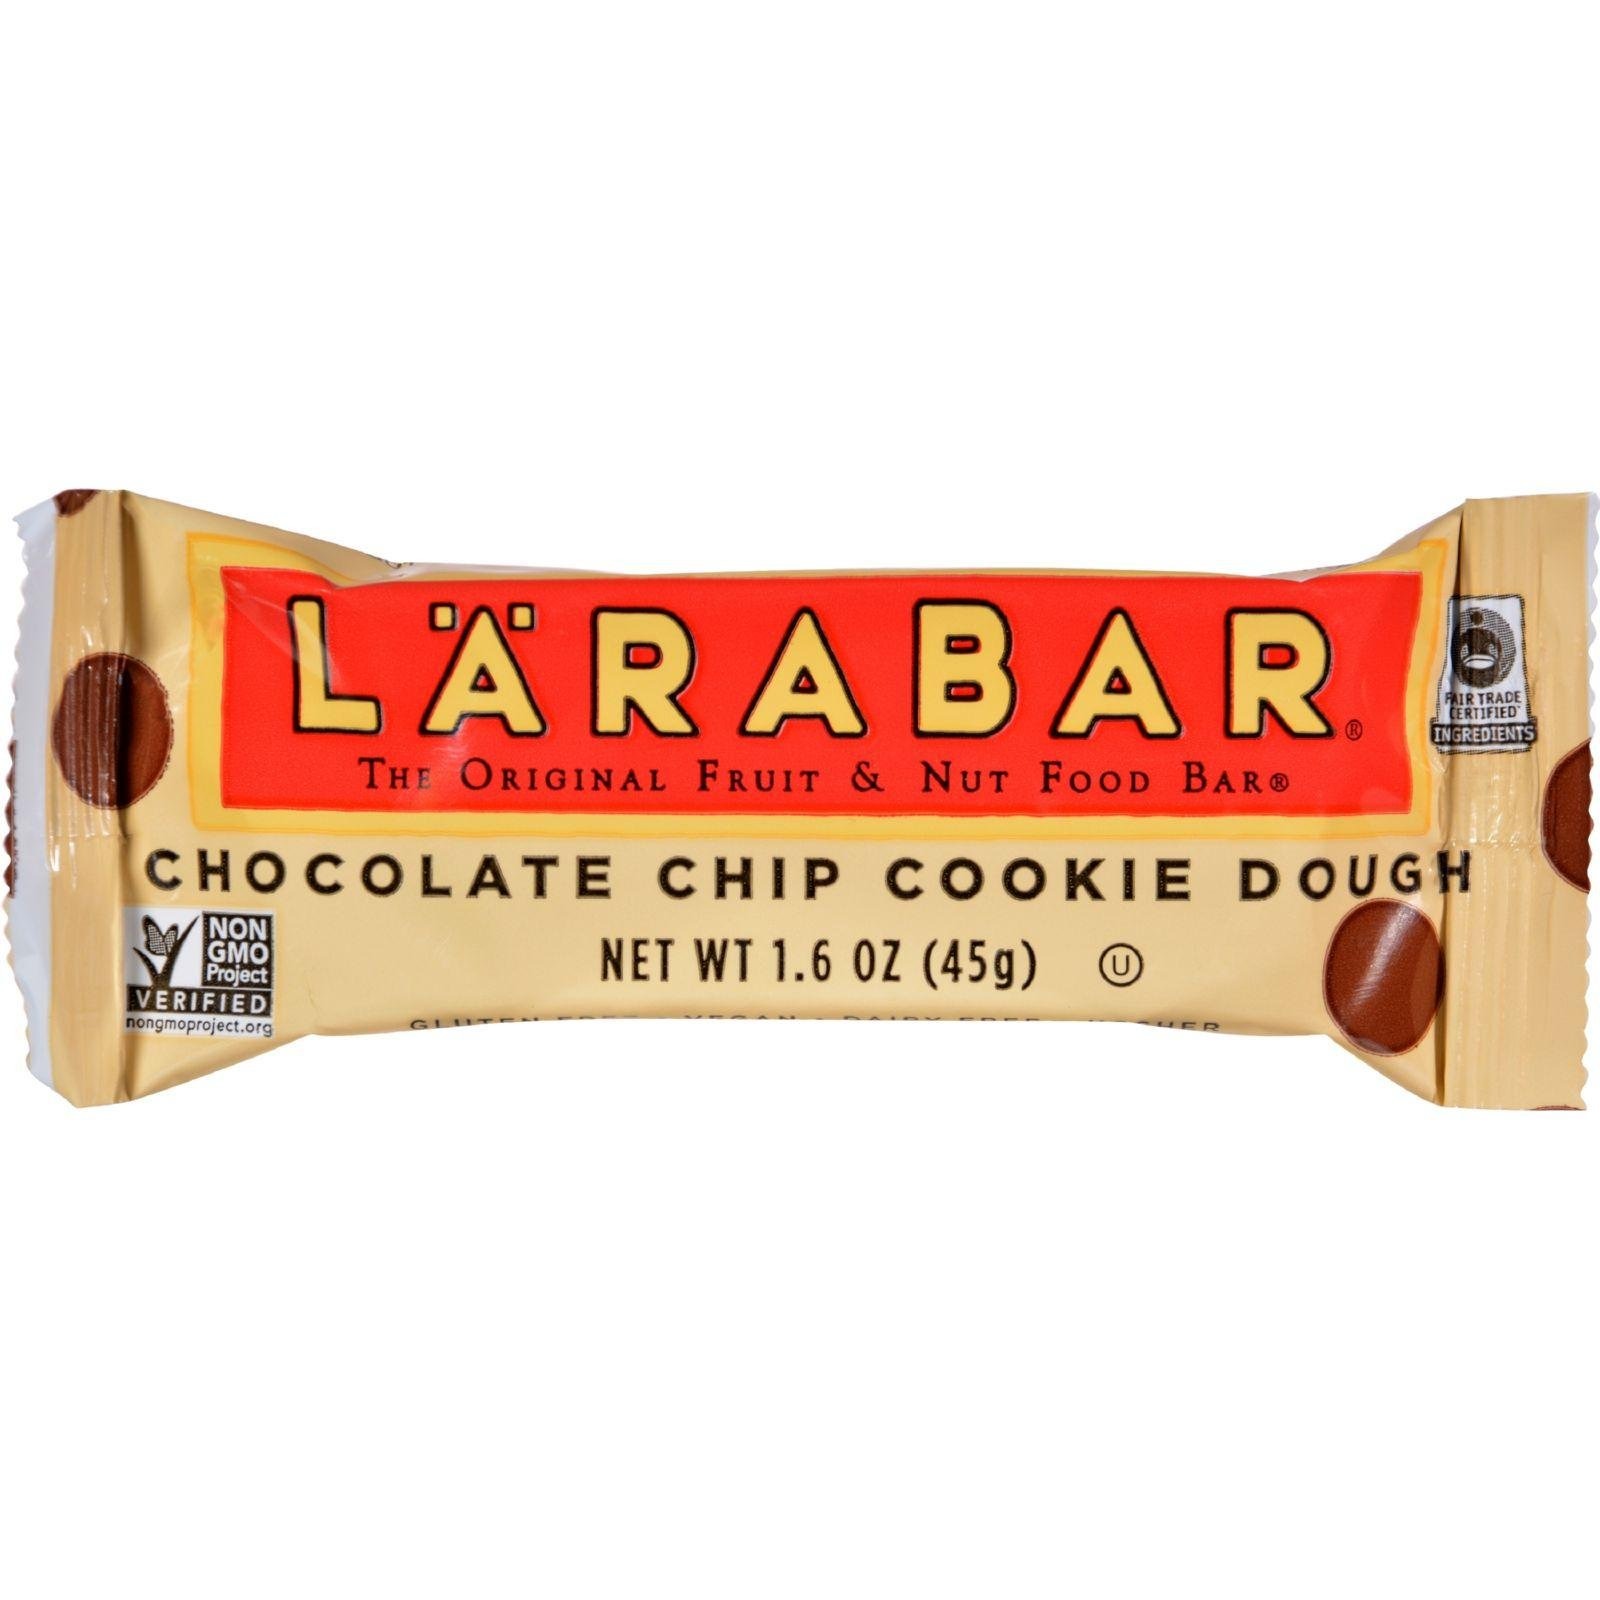
Item Name: Larabar Labrada Bar Chocolate Chip Cookie Dough 1.6 oz
Product Description: Larabar Labrada Bar Chocolate Chip Cookie Dough 1.6 oz
Value: 1.6
Unit: Ounce

Price: 1.94